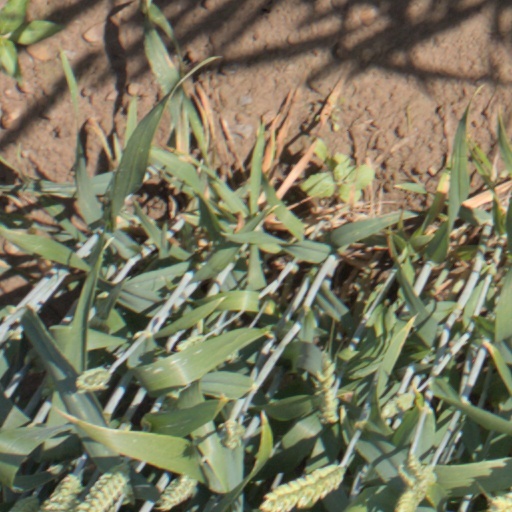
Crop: wheat